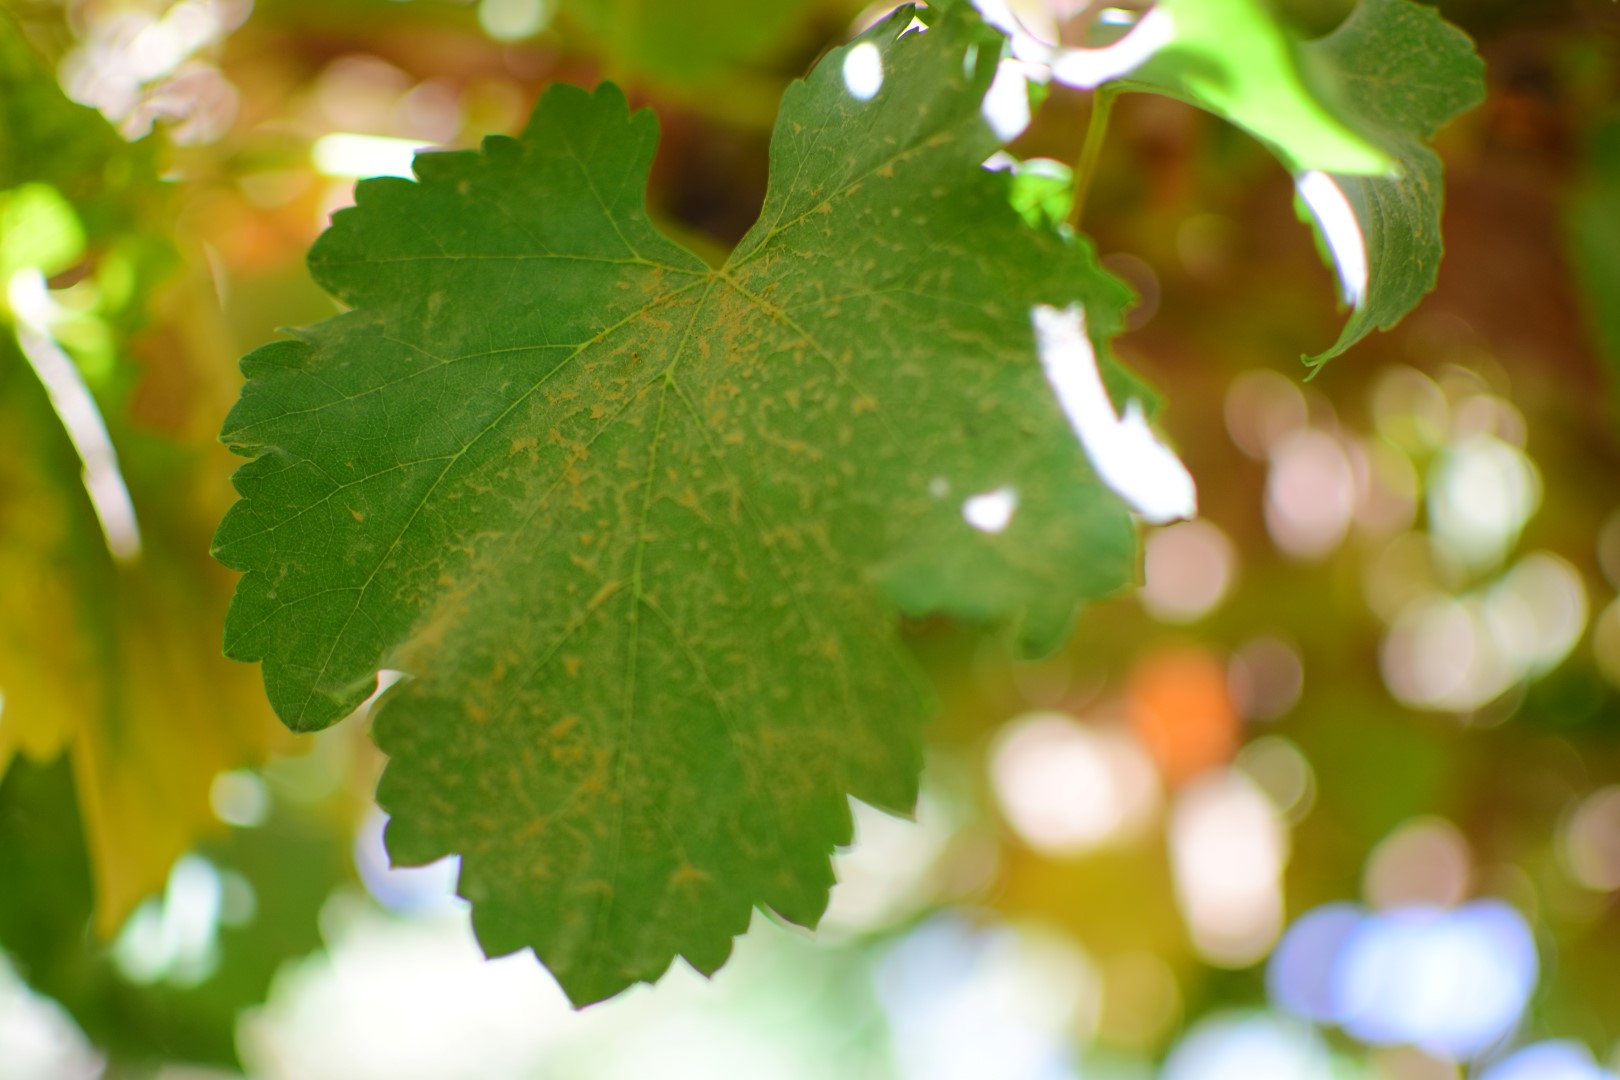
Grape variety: Frinsi